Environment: real
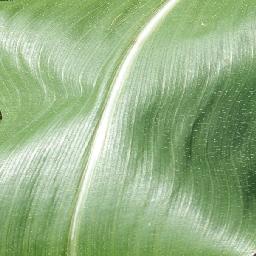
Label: healthy